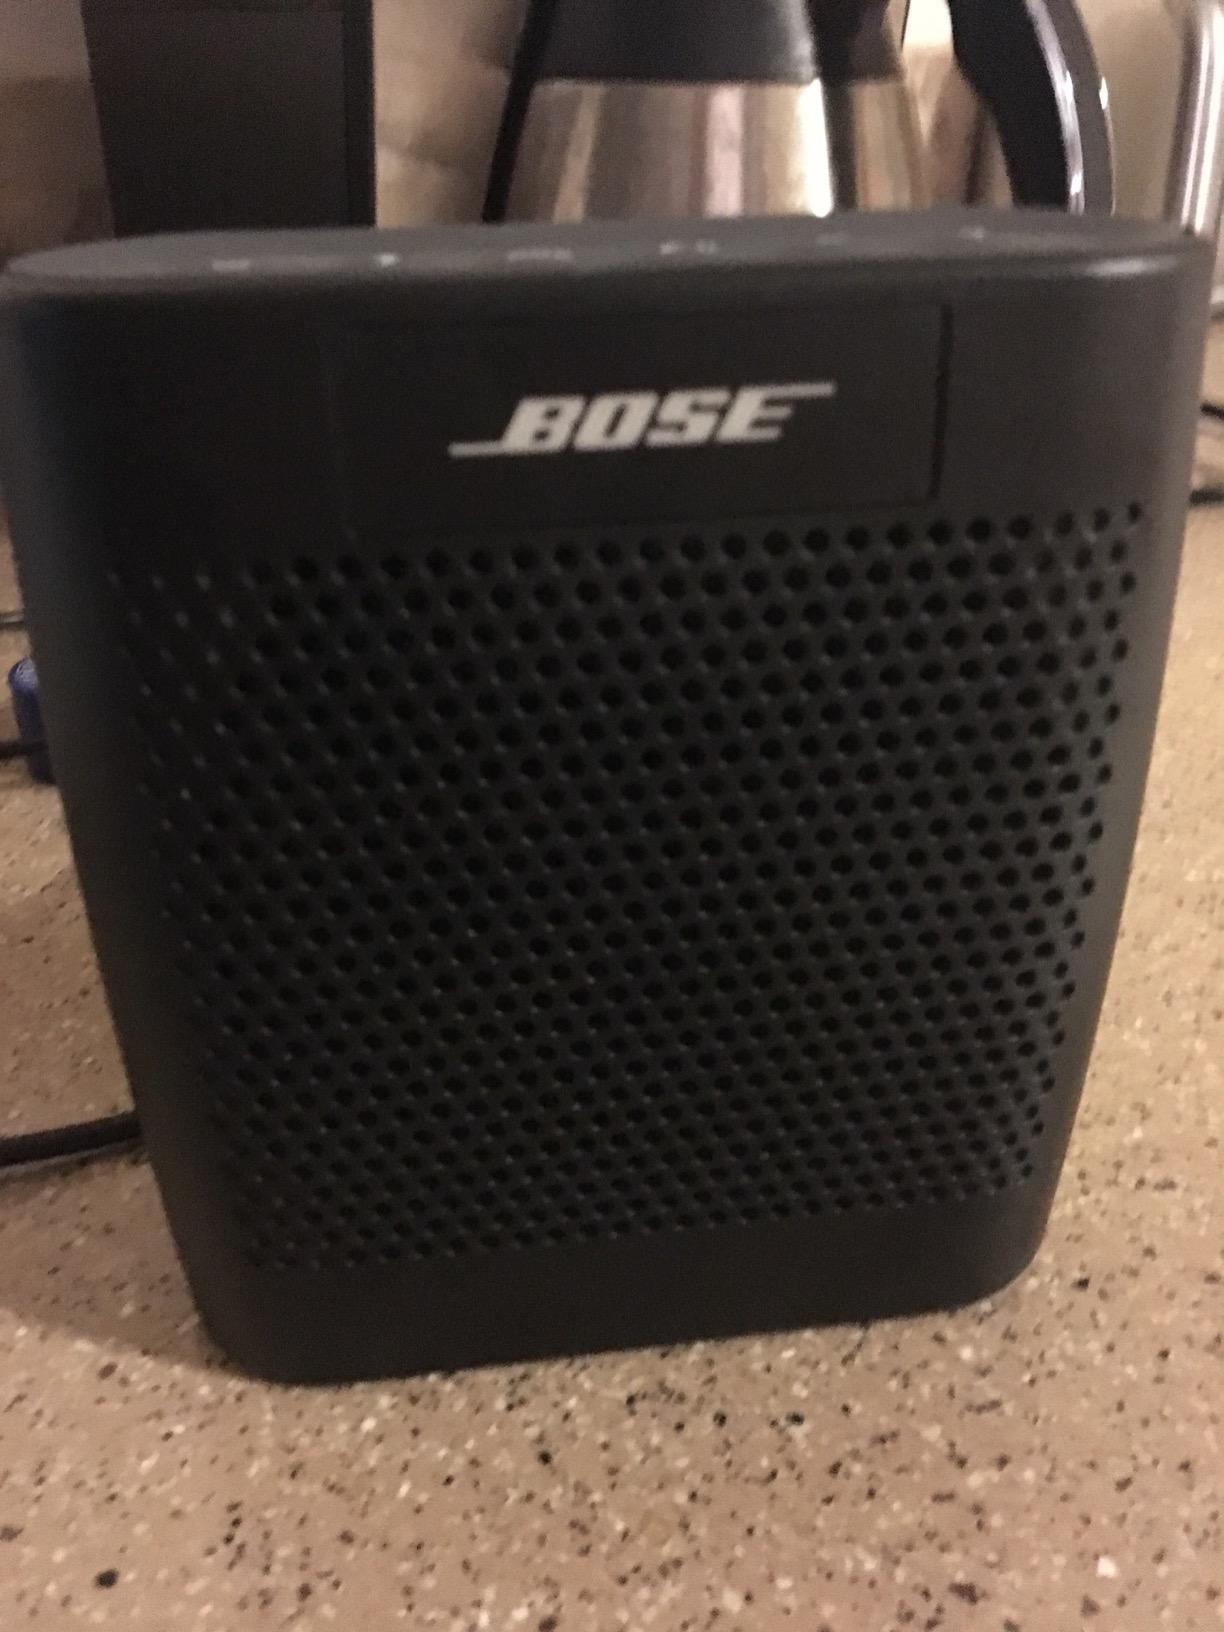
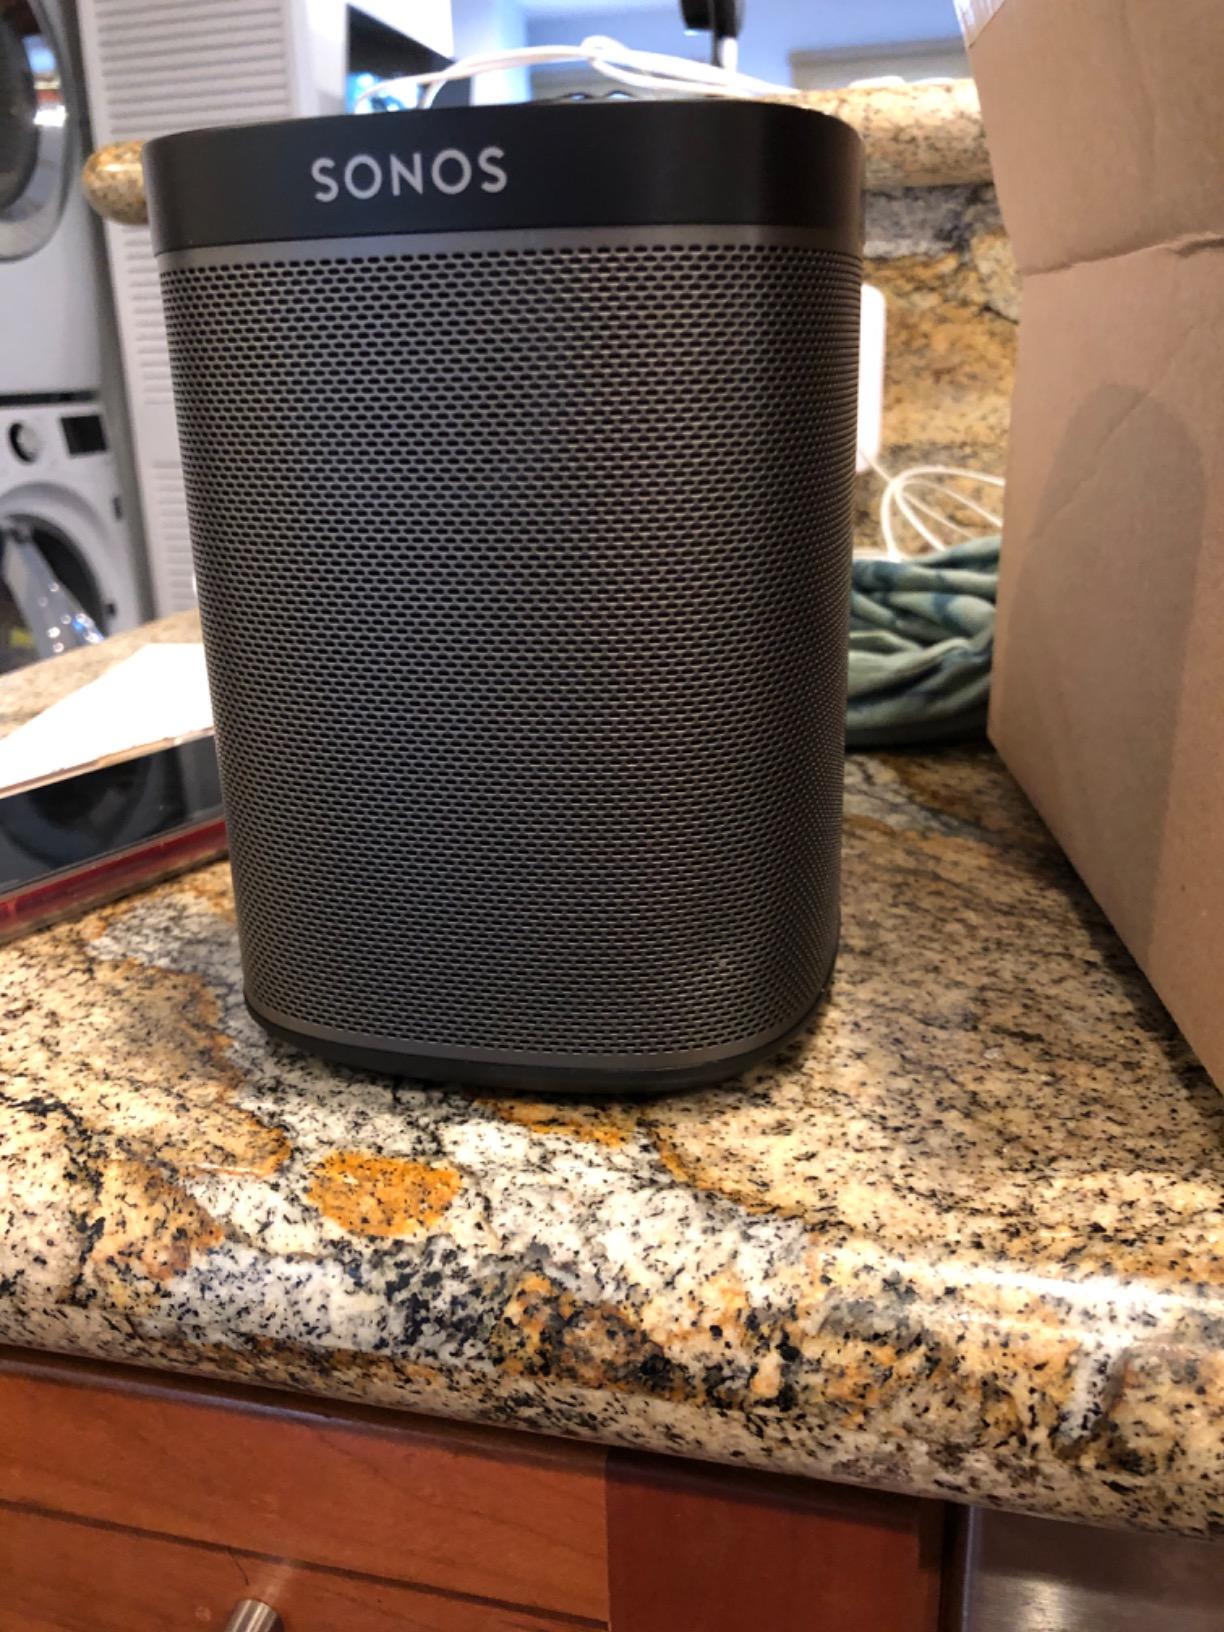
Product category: speaker
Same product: no